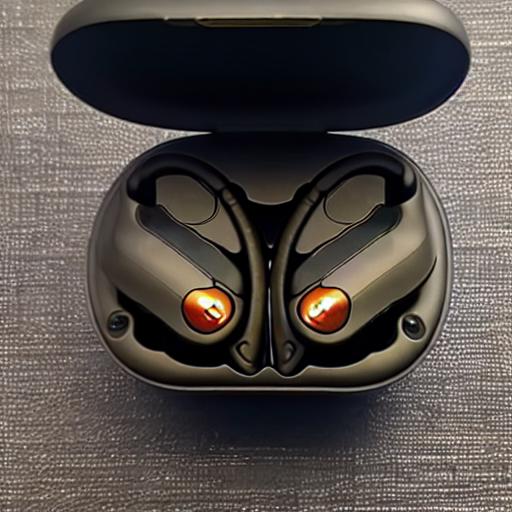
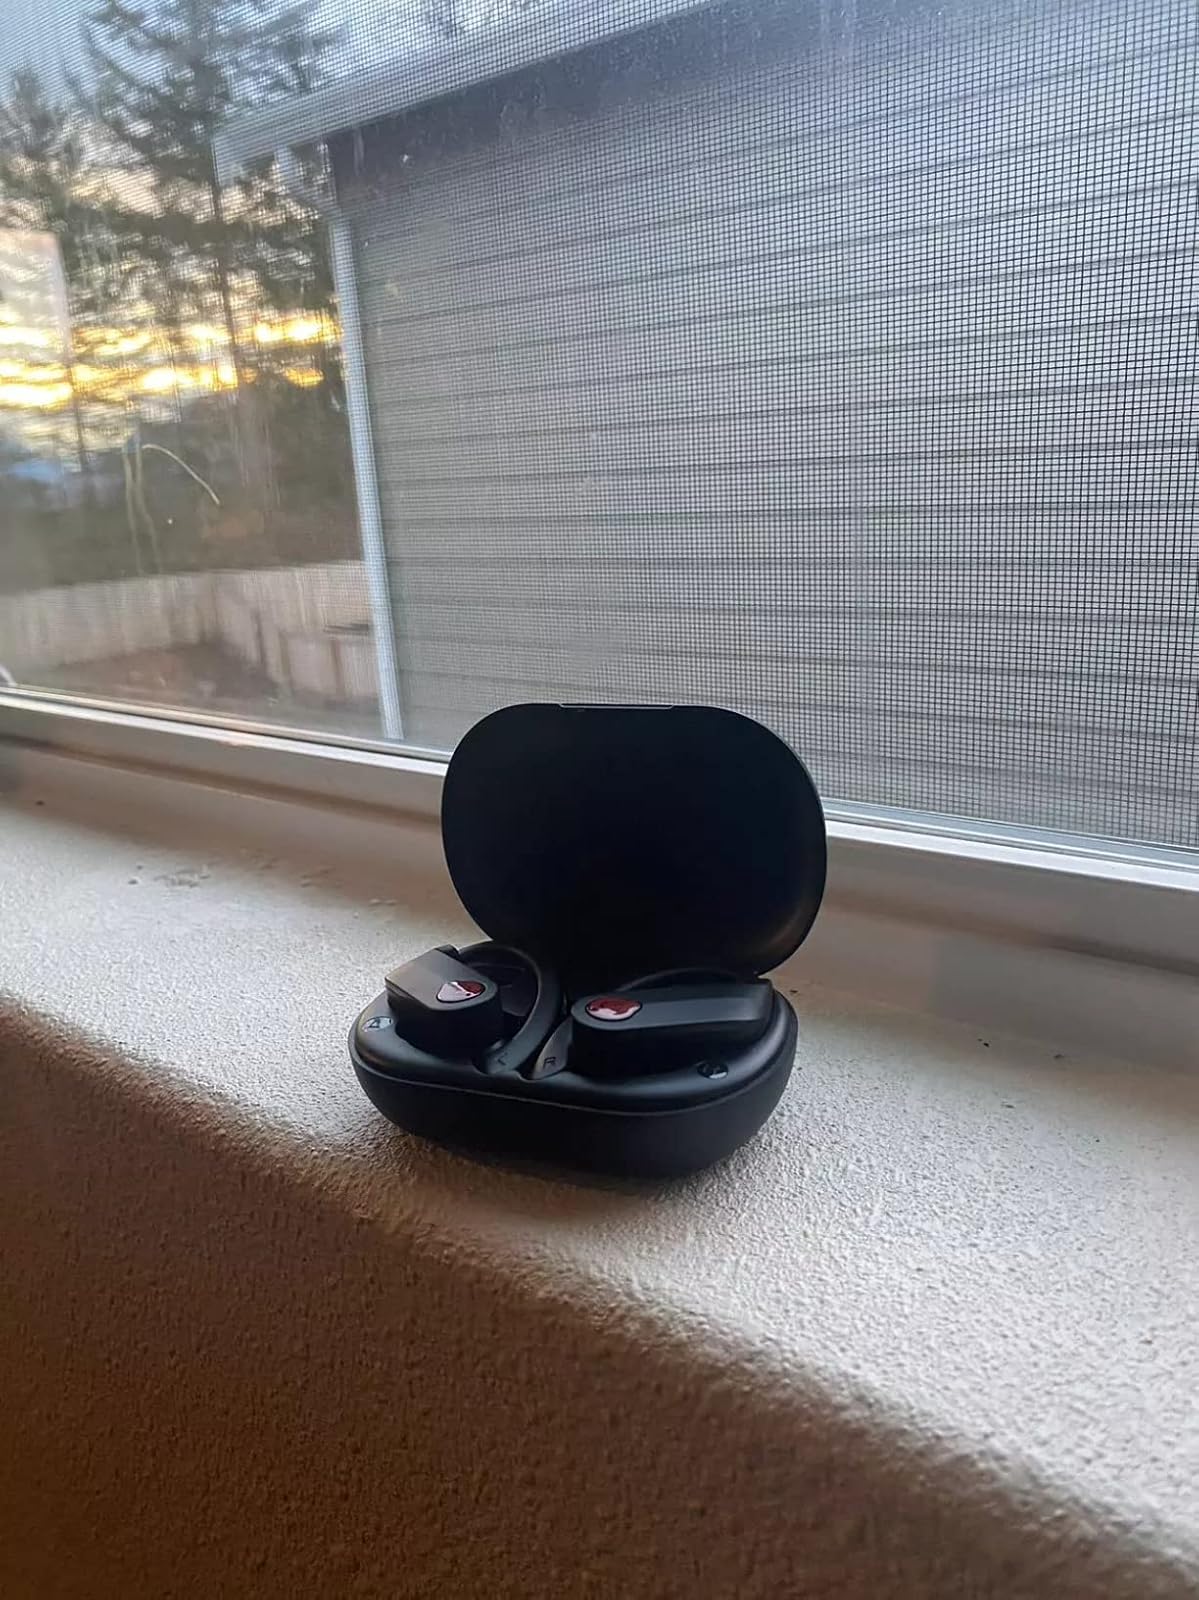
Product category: earbuds
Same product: no